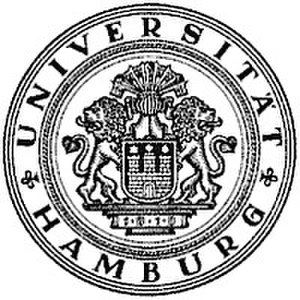
Universität Hamburg
Universitetets segl.
Universität Hamburg er et universitet i den bystaten Hamburg i Tyskland. Det blev grundlagt i 1919 af Wilhelm Stern ved at sammenlægge en række eksisterende akademiske institutioner, herunder Akademische Gymnasium, Kolonialinstitut, Hamburger Universität für Wirtschaft und Politik og Handelsakademie Hamburg. Universitetet har 35.587 studerende og 10.102 ansatte.